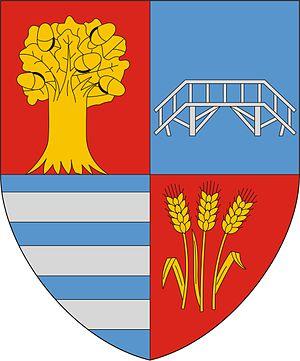
Szabolcs-Szatmár-Bereg est un comitat du nord-est de la Hongrie.